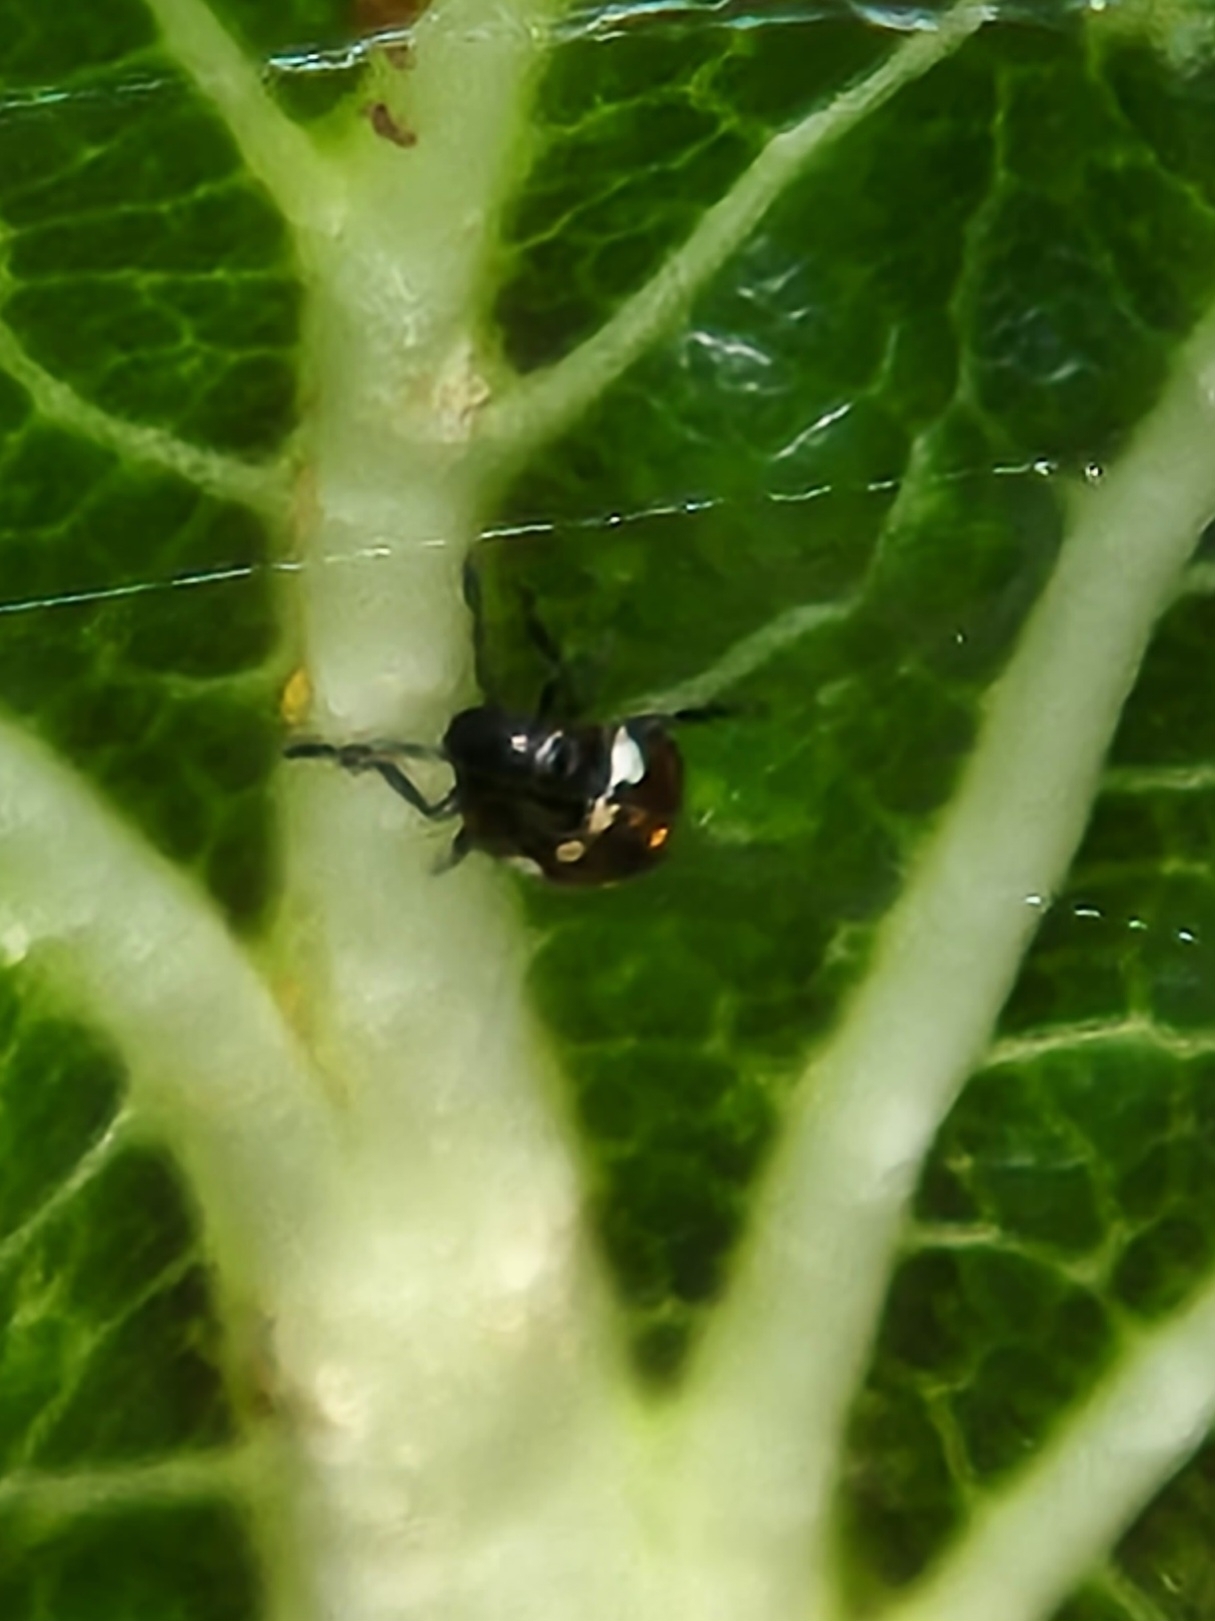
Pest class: stink_bug